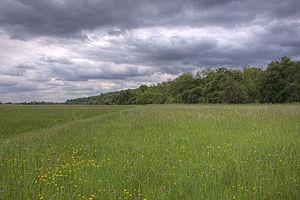
Runnymede est une ville dans le comté du Surrey, dans le sud-est de l'Angleterre.